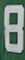
Number: 8